J. Rodney Gilstrap

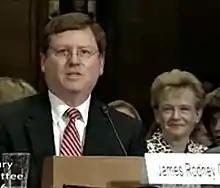
Gilstrap in 2019

James Rodney Gilstrap (born May 1, 1957) is a United States district judge of the United States District Court for the Eastern District of Texas. He is notable for presiding over more than one quarter of all patent infringement cases filed in the nation and is often referred to by various sources as the country's single "busiest patent judge."